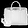
Label: Bag